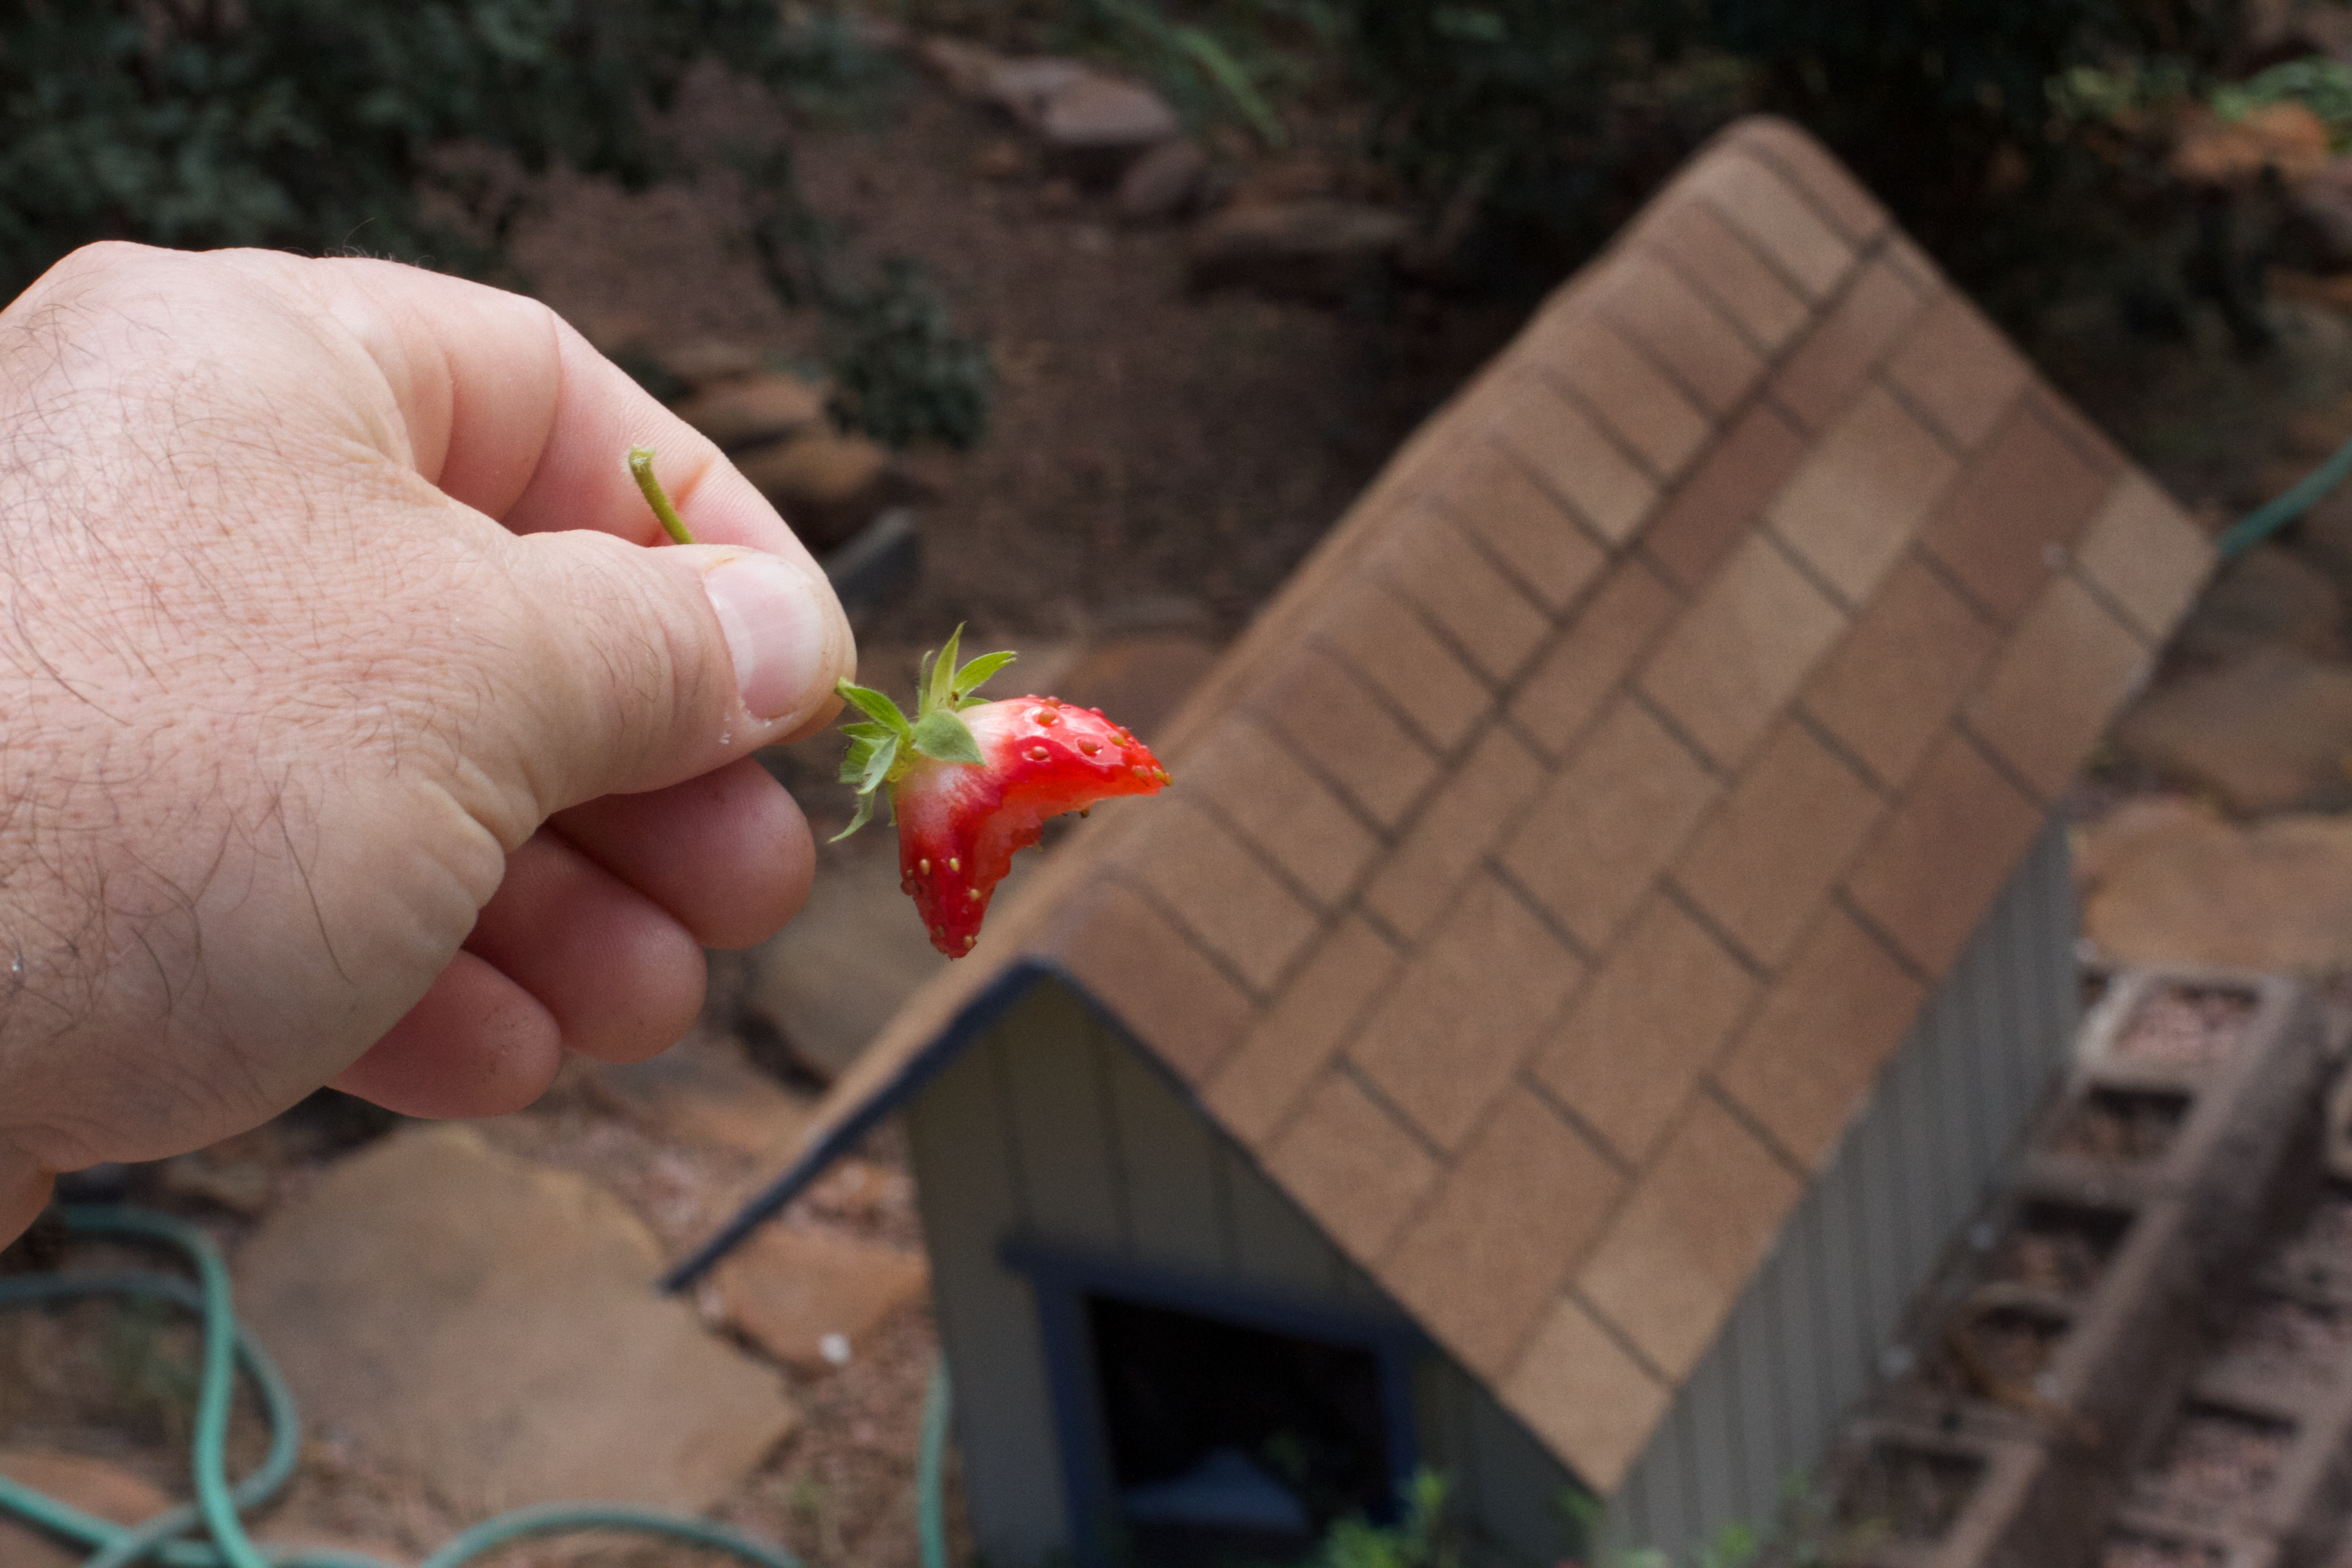
leaf, flower, produce, soil